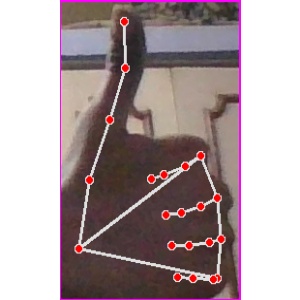
अक्षर: थ